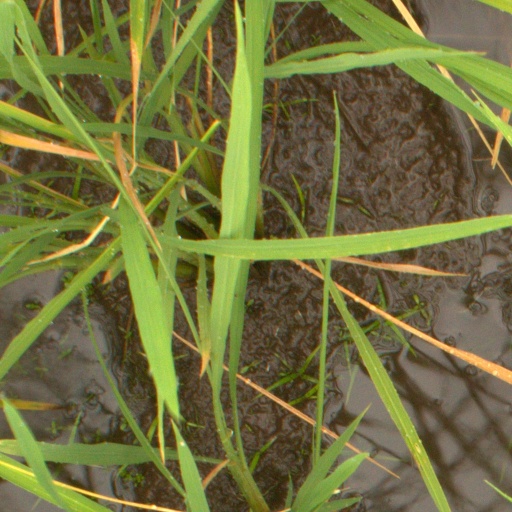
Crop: rice